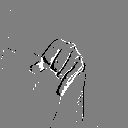
ASL letter: j